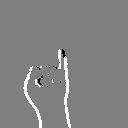
ASL letter: i